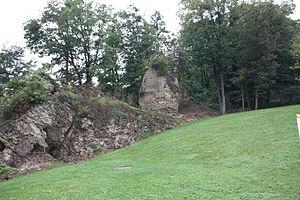
Pont-siphon des Planches de l'Aqueduc romain de la Brévenne, à Écully, Rhône, France This image was uploaded as part of Wiki Loves Monuments 2011. Afrikaans
Cet article recense les monuments historiques de la métropole de Lyon, en France.
Écully est une commune française de la métropole de Lyon, en région Auvergne-Rhône-Alpes.